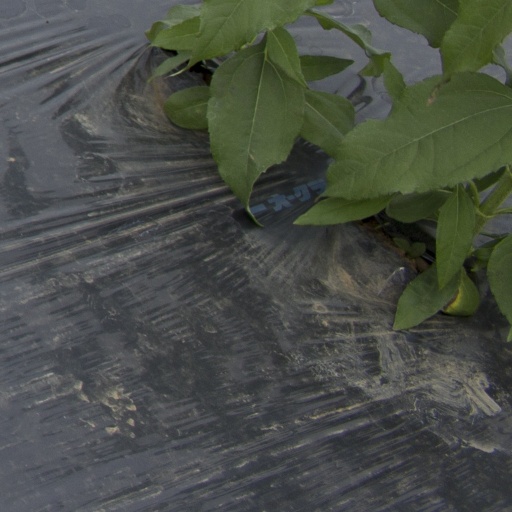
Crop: Jerusalem artichoke